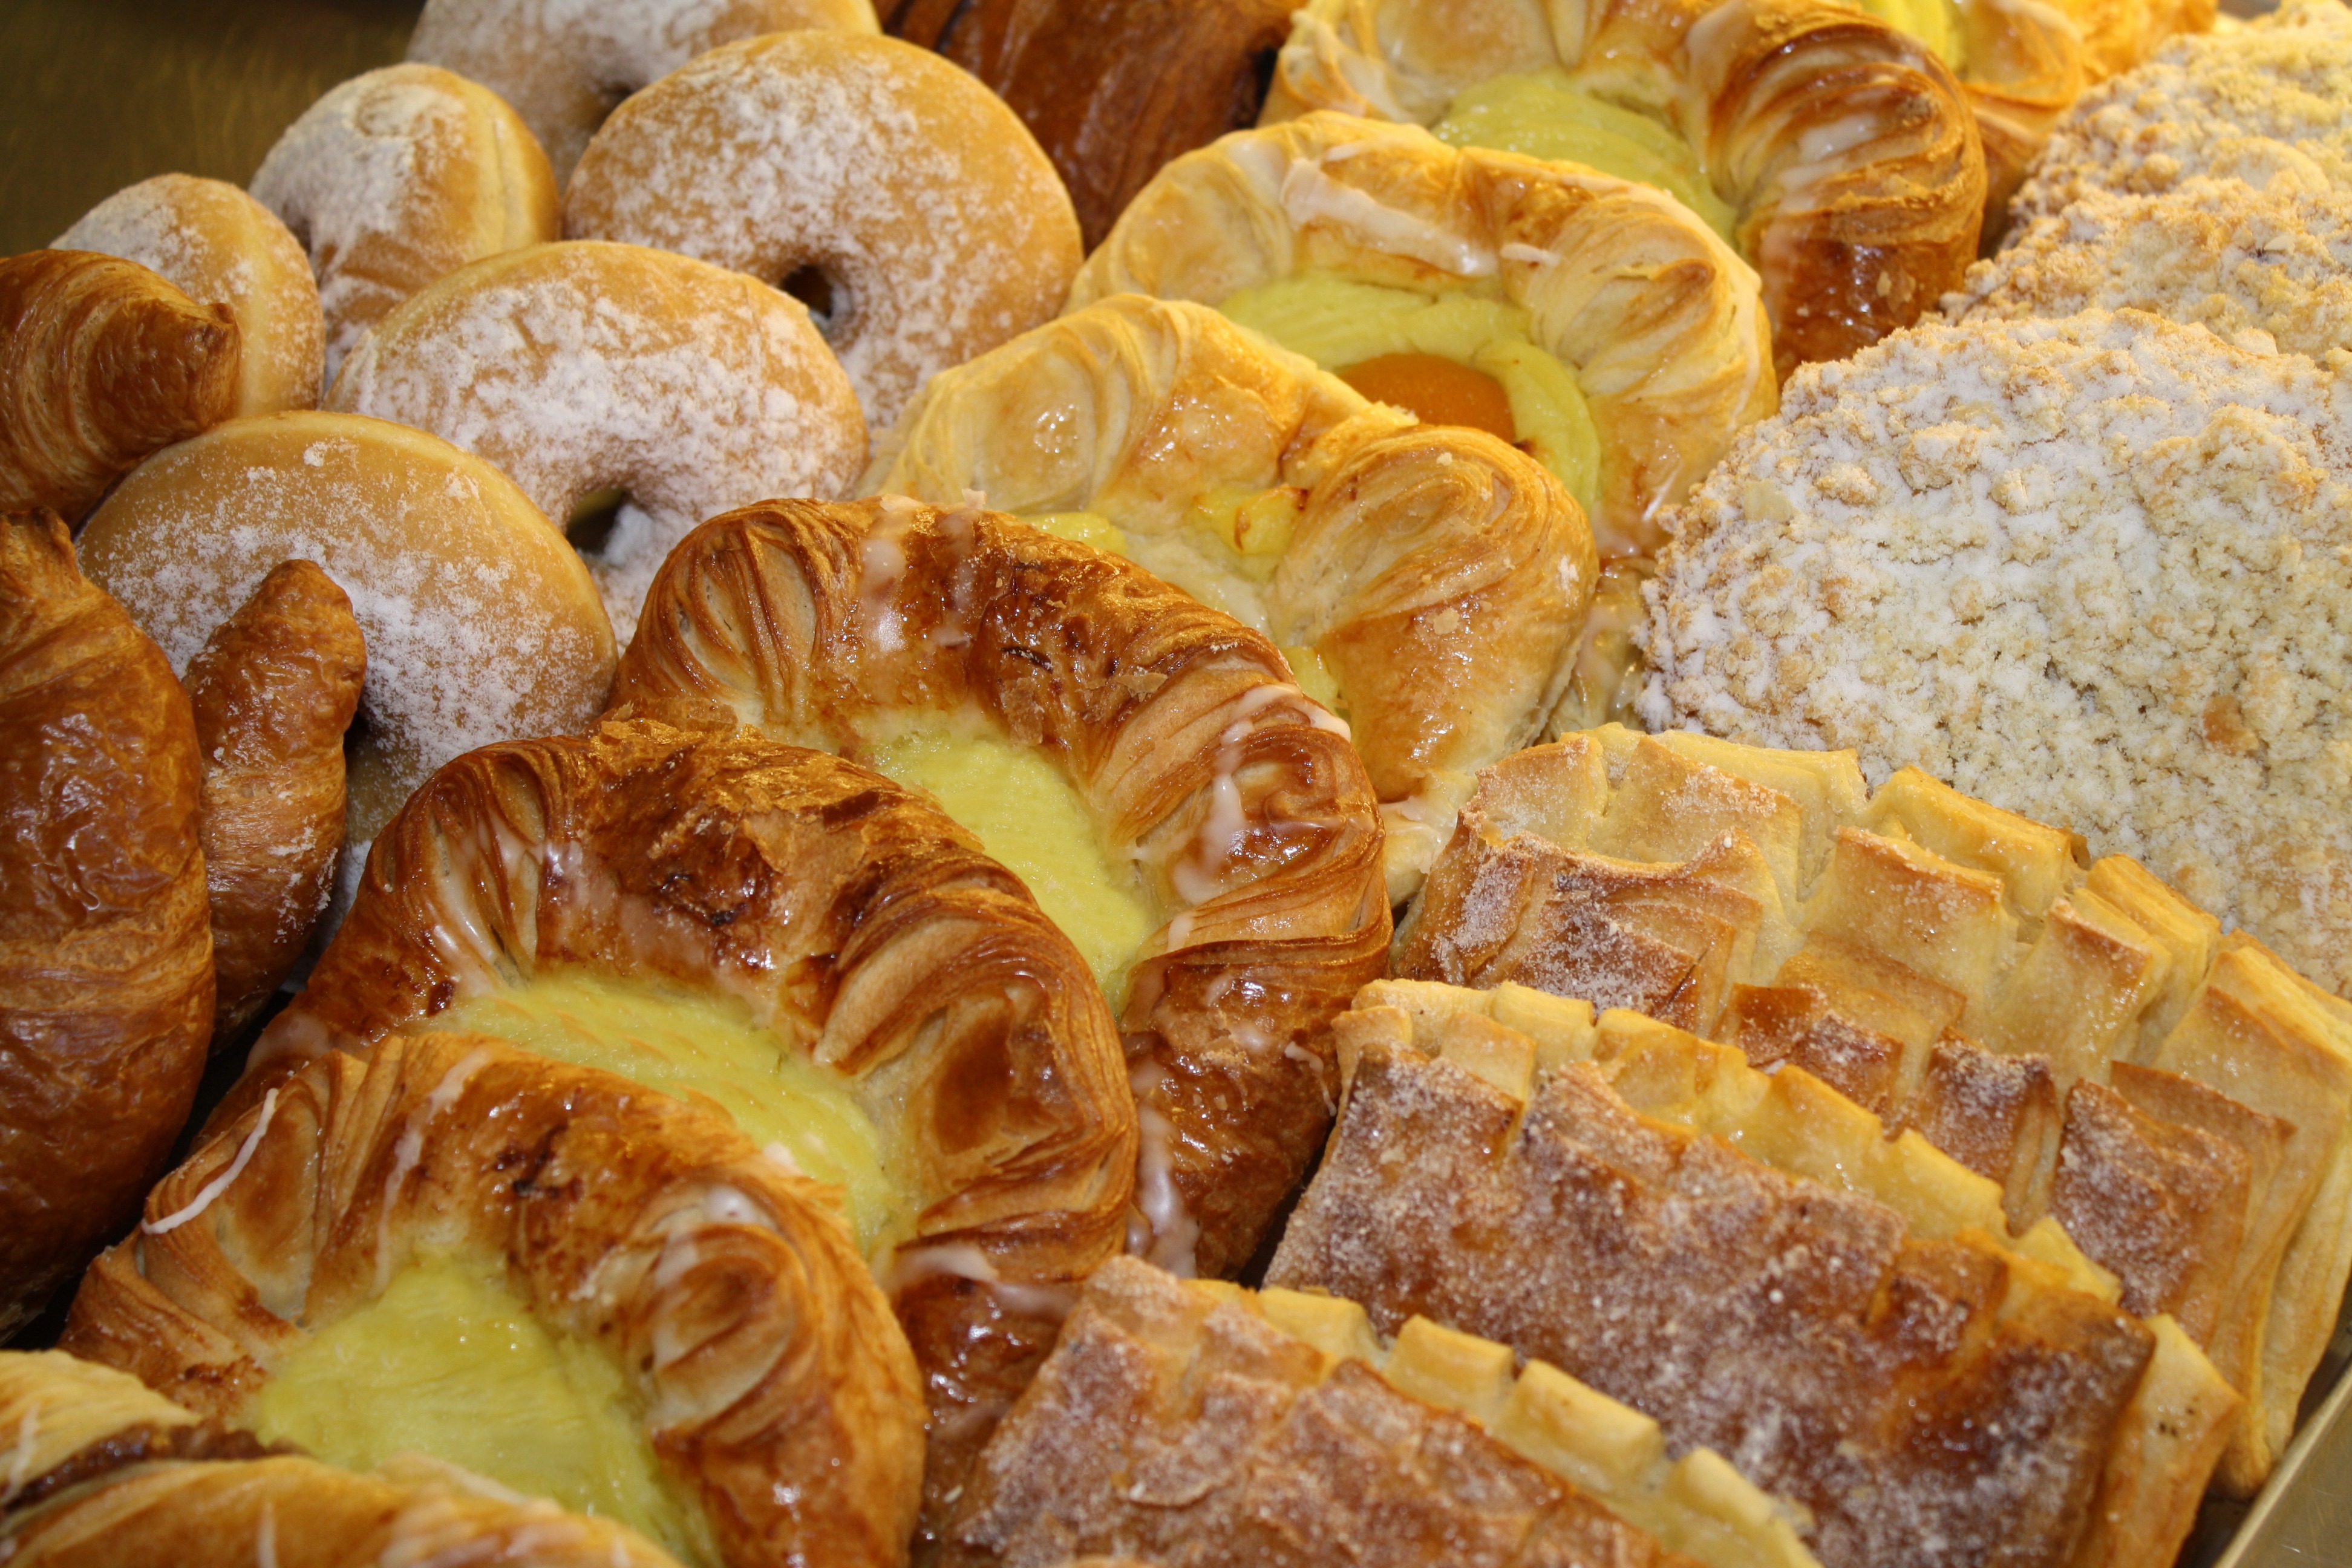
sweet, food, croissant, bread, pastry, bakery, bun, pastries, sugar, scrap, baked goods, particles, small cakes, biscuits, puff pastry, bread roll, danish pastry, hefekranz, brioche, tsoureki, viennoiserie, american food, yeast particles, rosca de reyes, kolach, cozonac, boyoz